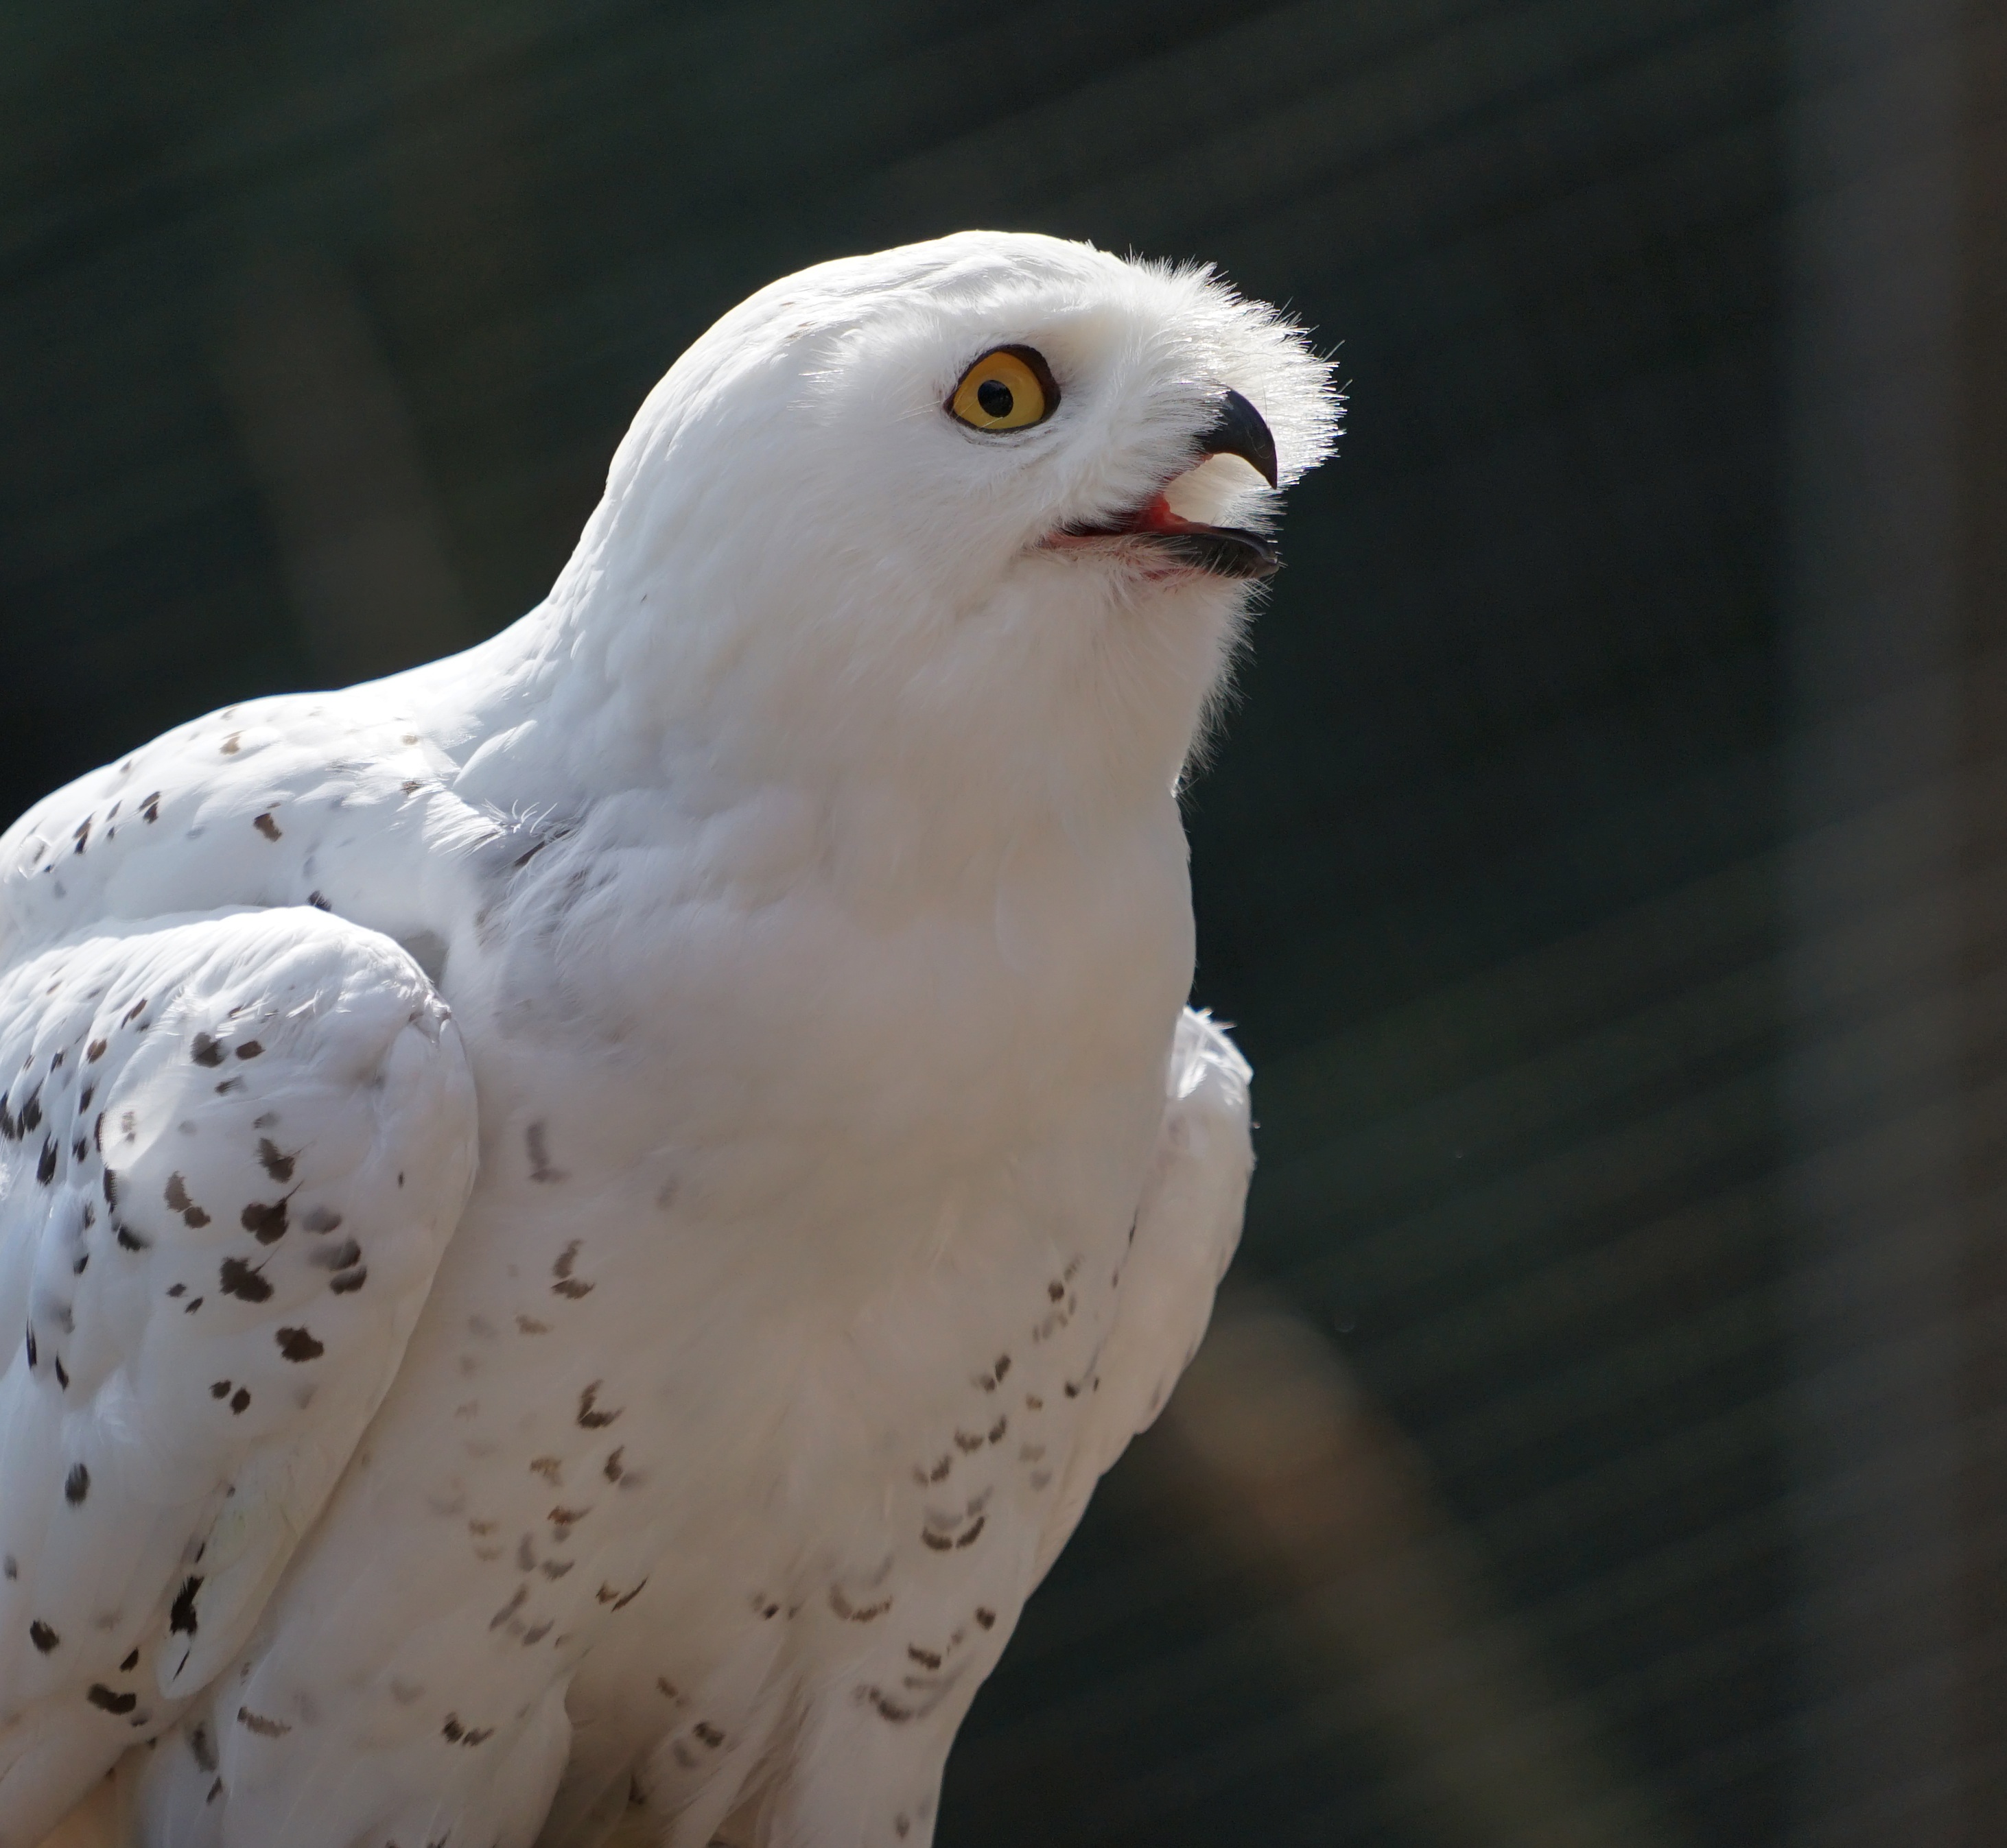
bird, wing, white, beak, owl, fauna, raptor, bird of prey, snowy owl, close up, vertebrate, beauty, falcon, animal world, styria, animal recording, night active, margit wallner, mautern, wild mountain, accipitriformes, pigeons and doves, sulphur crested cockatoo